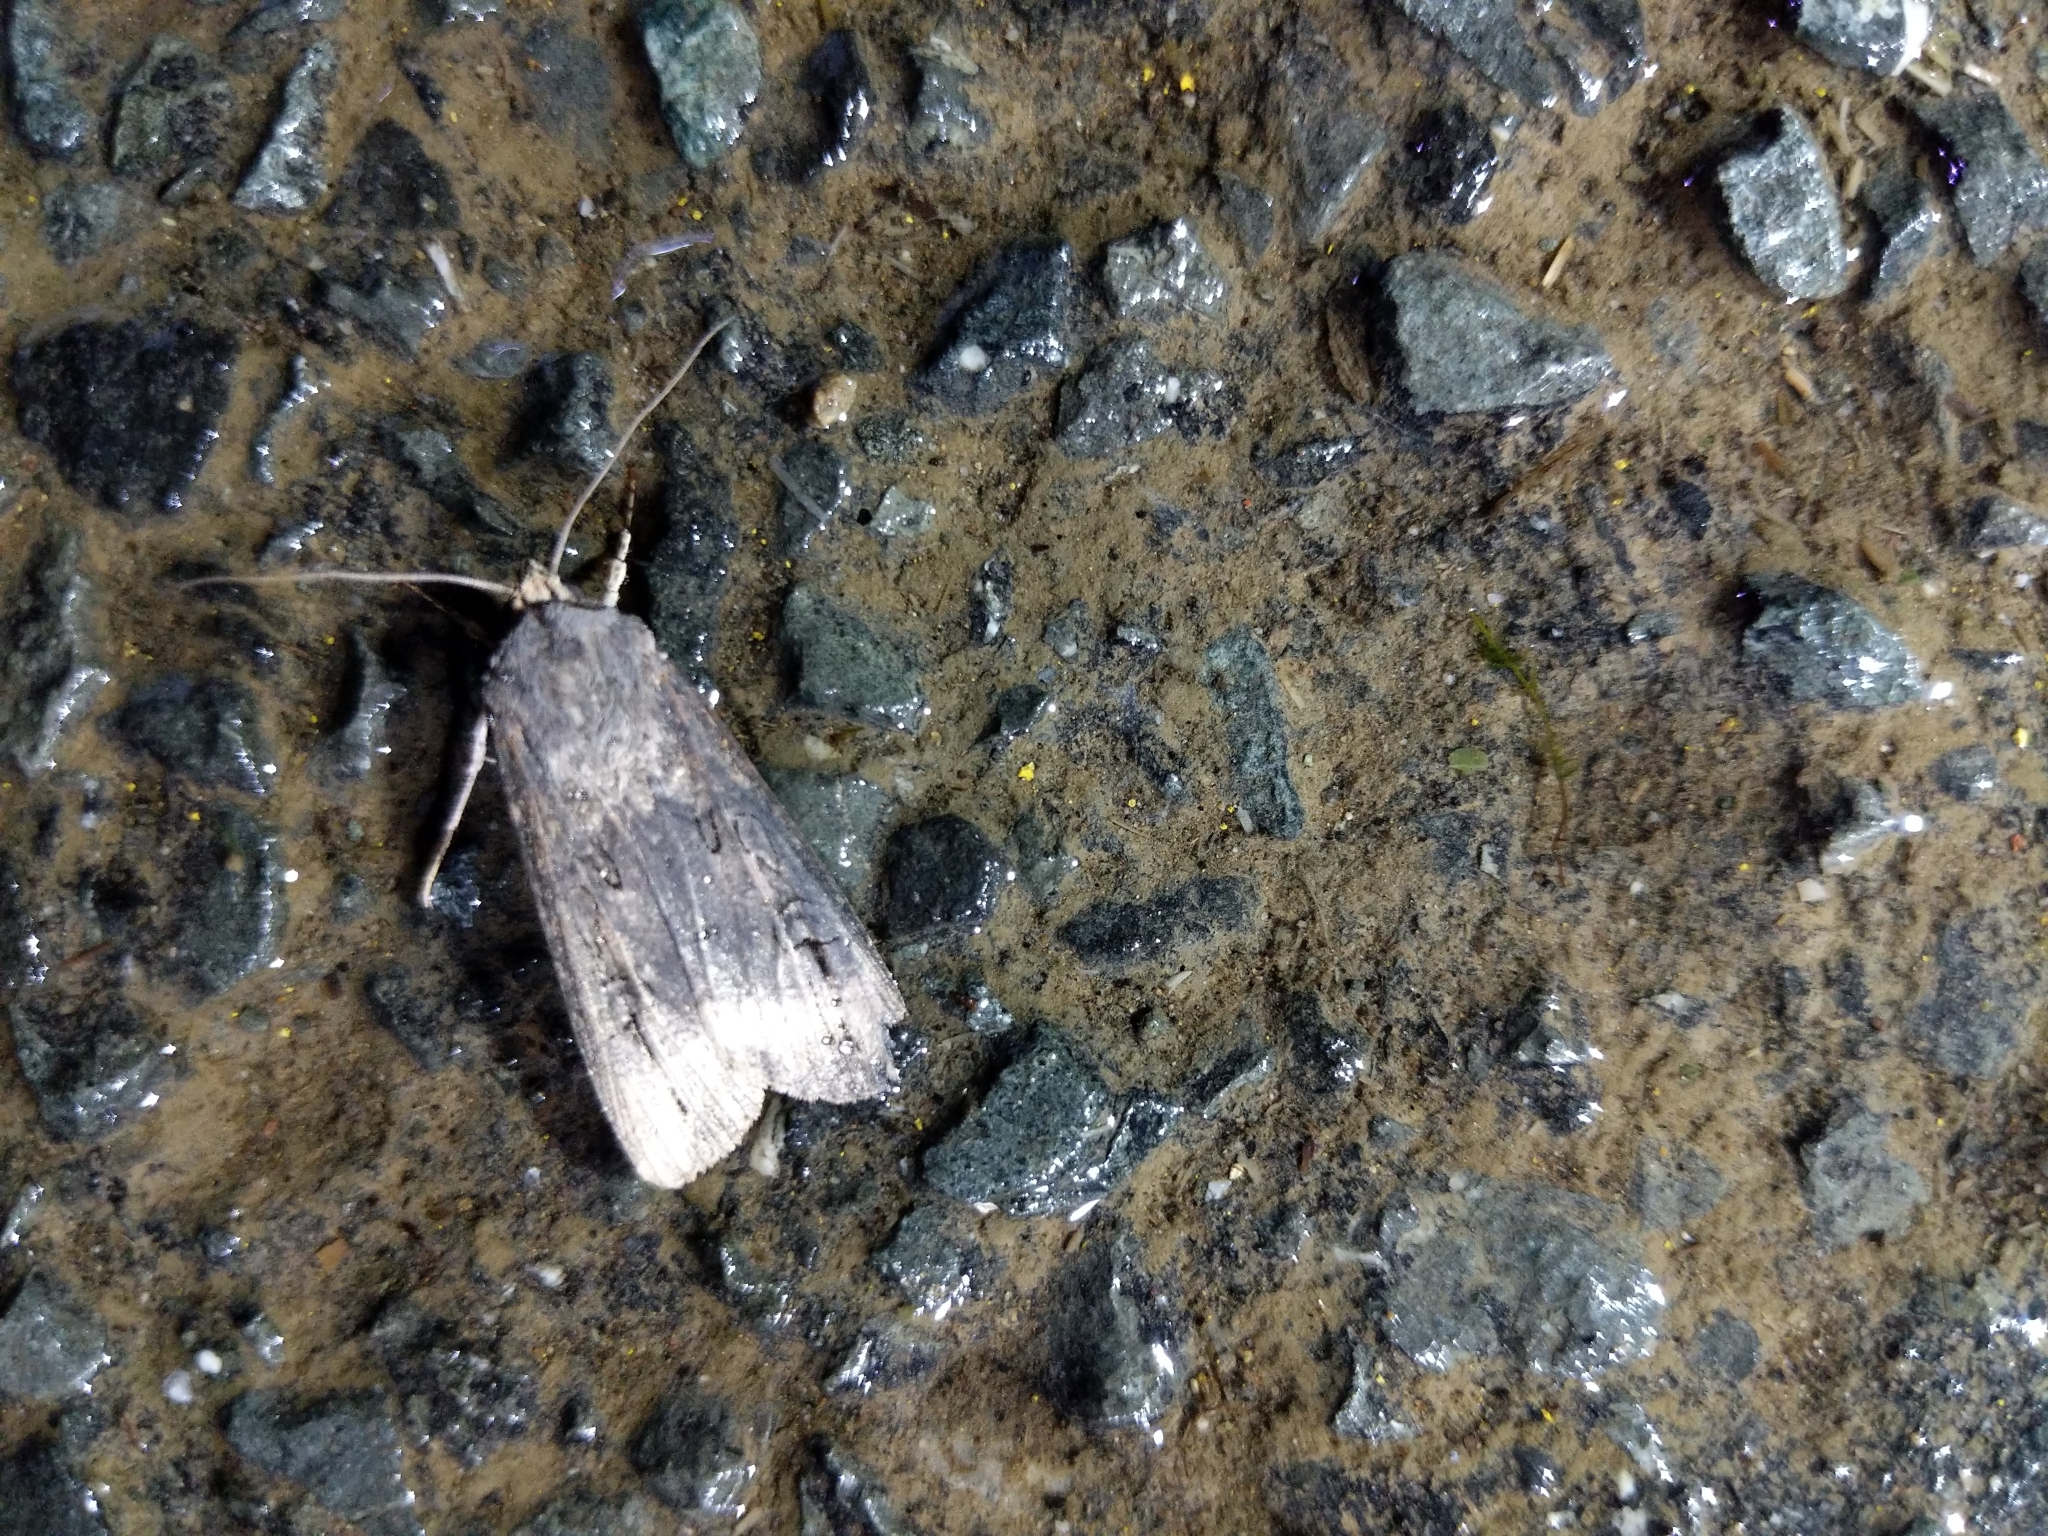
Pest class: cutworms